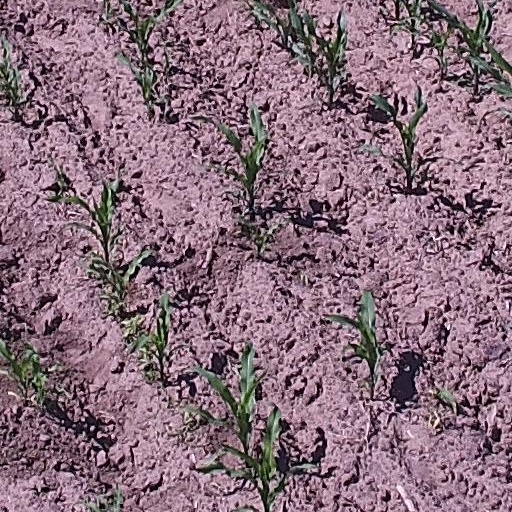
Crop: maize; corn